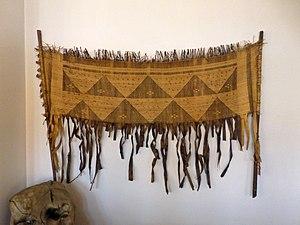
Musée africain de Gunsbach (Haut-Rhin)
Une natte est un ouvrage de vannerie, tissu de paille, de jonc ou de bambou servant à couvrir les planchers ou à revêtir les murs des pièces d'habitations. C'est un article traditionnel dans beaucoup de pays orientaux et qui remplace fauteuils, chaises et lits. Les nattes rentrent aussi dans diverses traditions constructives.
Le Musée Albert-Schweitzer est un musée alsacien consacré à la vie et à l’œuvre du docteur Albert Schweitzer. Il est situé dans la vallée de Munster, à Gunsbach, dans le département français du Haut-Rhin, village où le médecin passa une bonne partie de son enfance et où il possédait une maison, aujourd’hui transformée en musée. L'institution est gérée par l'Association internationale pour l'œuvre du docteur Albert Schweitzer de Lambaréné, à laquelle Rhéna, la fille d'Albert Schweitzer, a fait don de la maison.